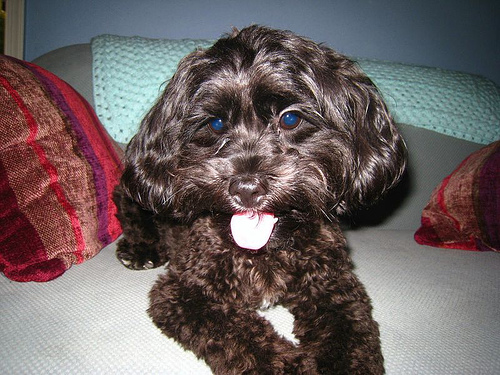
Animal: dog
Breed: havanese